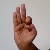
The image shows a hand gesture representing the letter 'F' in Indian Sign Language.